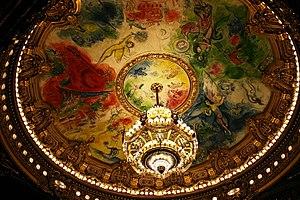
Plafond de l'opéra Garnier, lustre et couronne de lumières
L’opéra Garnier, ou palais Garnier, est un théâtre national qui a la vocation d'être une académie de musique, de chorégraphie et de poésie lyrique ; il est un élément majeur du patrimoine du 9ᵉ arrondissement de Paris et de la capitale. Il est situé place de l'Opéra, à l'extrémité nord de l'avenue de l'Opéra et au carrefour de nombreuses voies. Il est accessible par le métro, par le RER et par le bus. L'édifice s'impose comme un monument particulièrement représentatif de l'architecture éclectique et du style historiciste de la seconde moitié du XIXᵉ siècle. Sur une conception de l’architecte Charles Garnier retenue à la suite d’un concours, sa construction, décidée par Napoléon III dans le cadre des transformations de Paris menées par le préfet Haussmann et interrompue par la guerre de 1870, fut reprise au début de la Troisième République, après la destruction par incendie de l’opéra Le Peletier en 1873. Le bâtiment est inauguré le 5 janvier 1875 par le président Mac Mahon sous la IIIᵉ République.